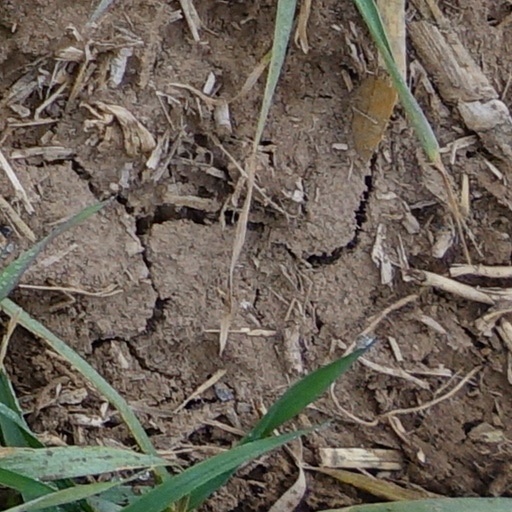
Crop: wheat